Sophie Reynolds

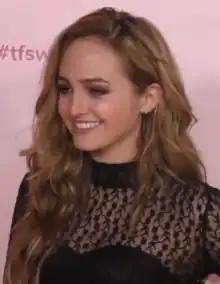
Reynolds in 2016

Sophie Anne Reynoldson, known professionally as Sophie Reynolds (born April 2, 1999) is an American actress. She is best known for her roles as Ashley Parker in "Gamer's Guide to Pretty Much Everything" and Isabel McKenna on "L.A.'s Finest".